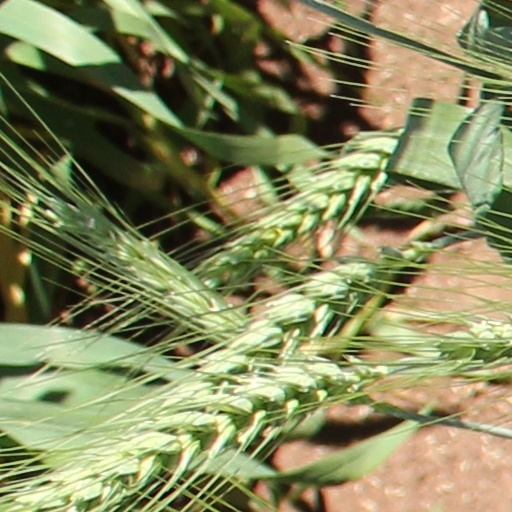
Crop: wheat